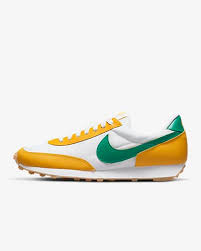
Label: Sneaker